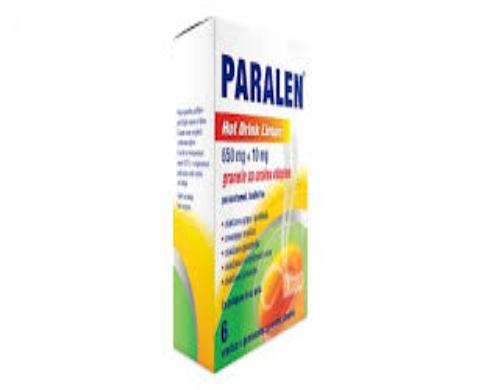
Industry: Medical